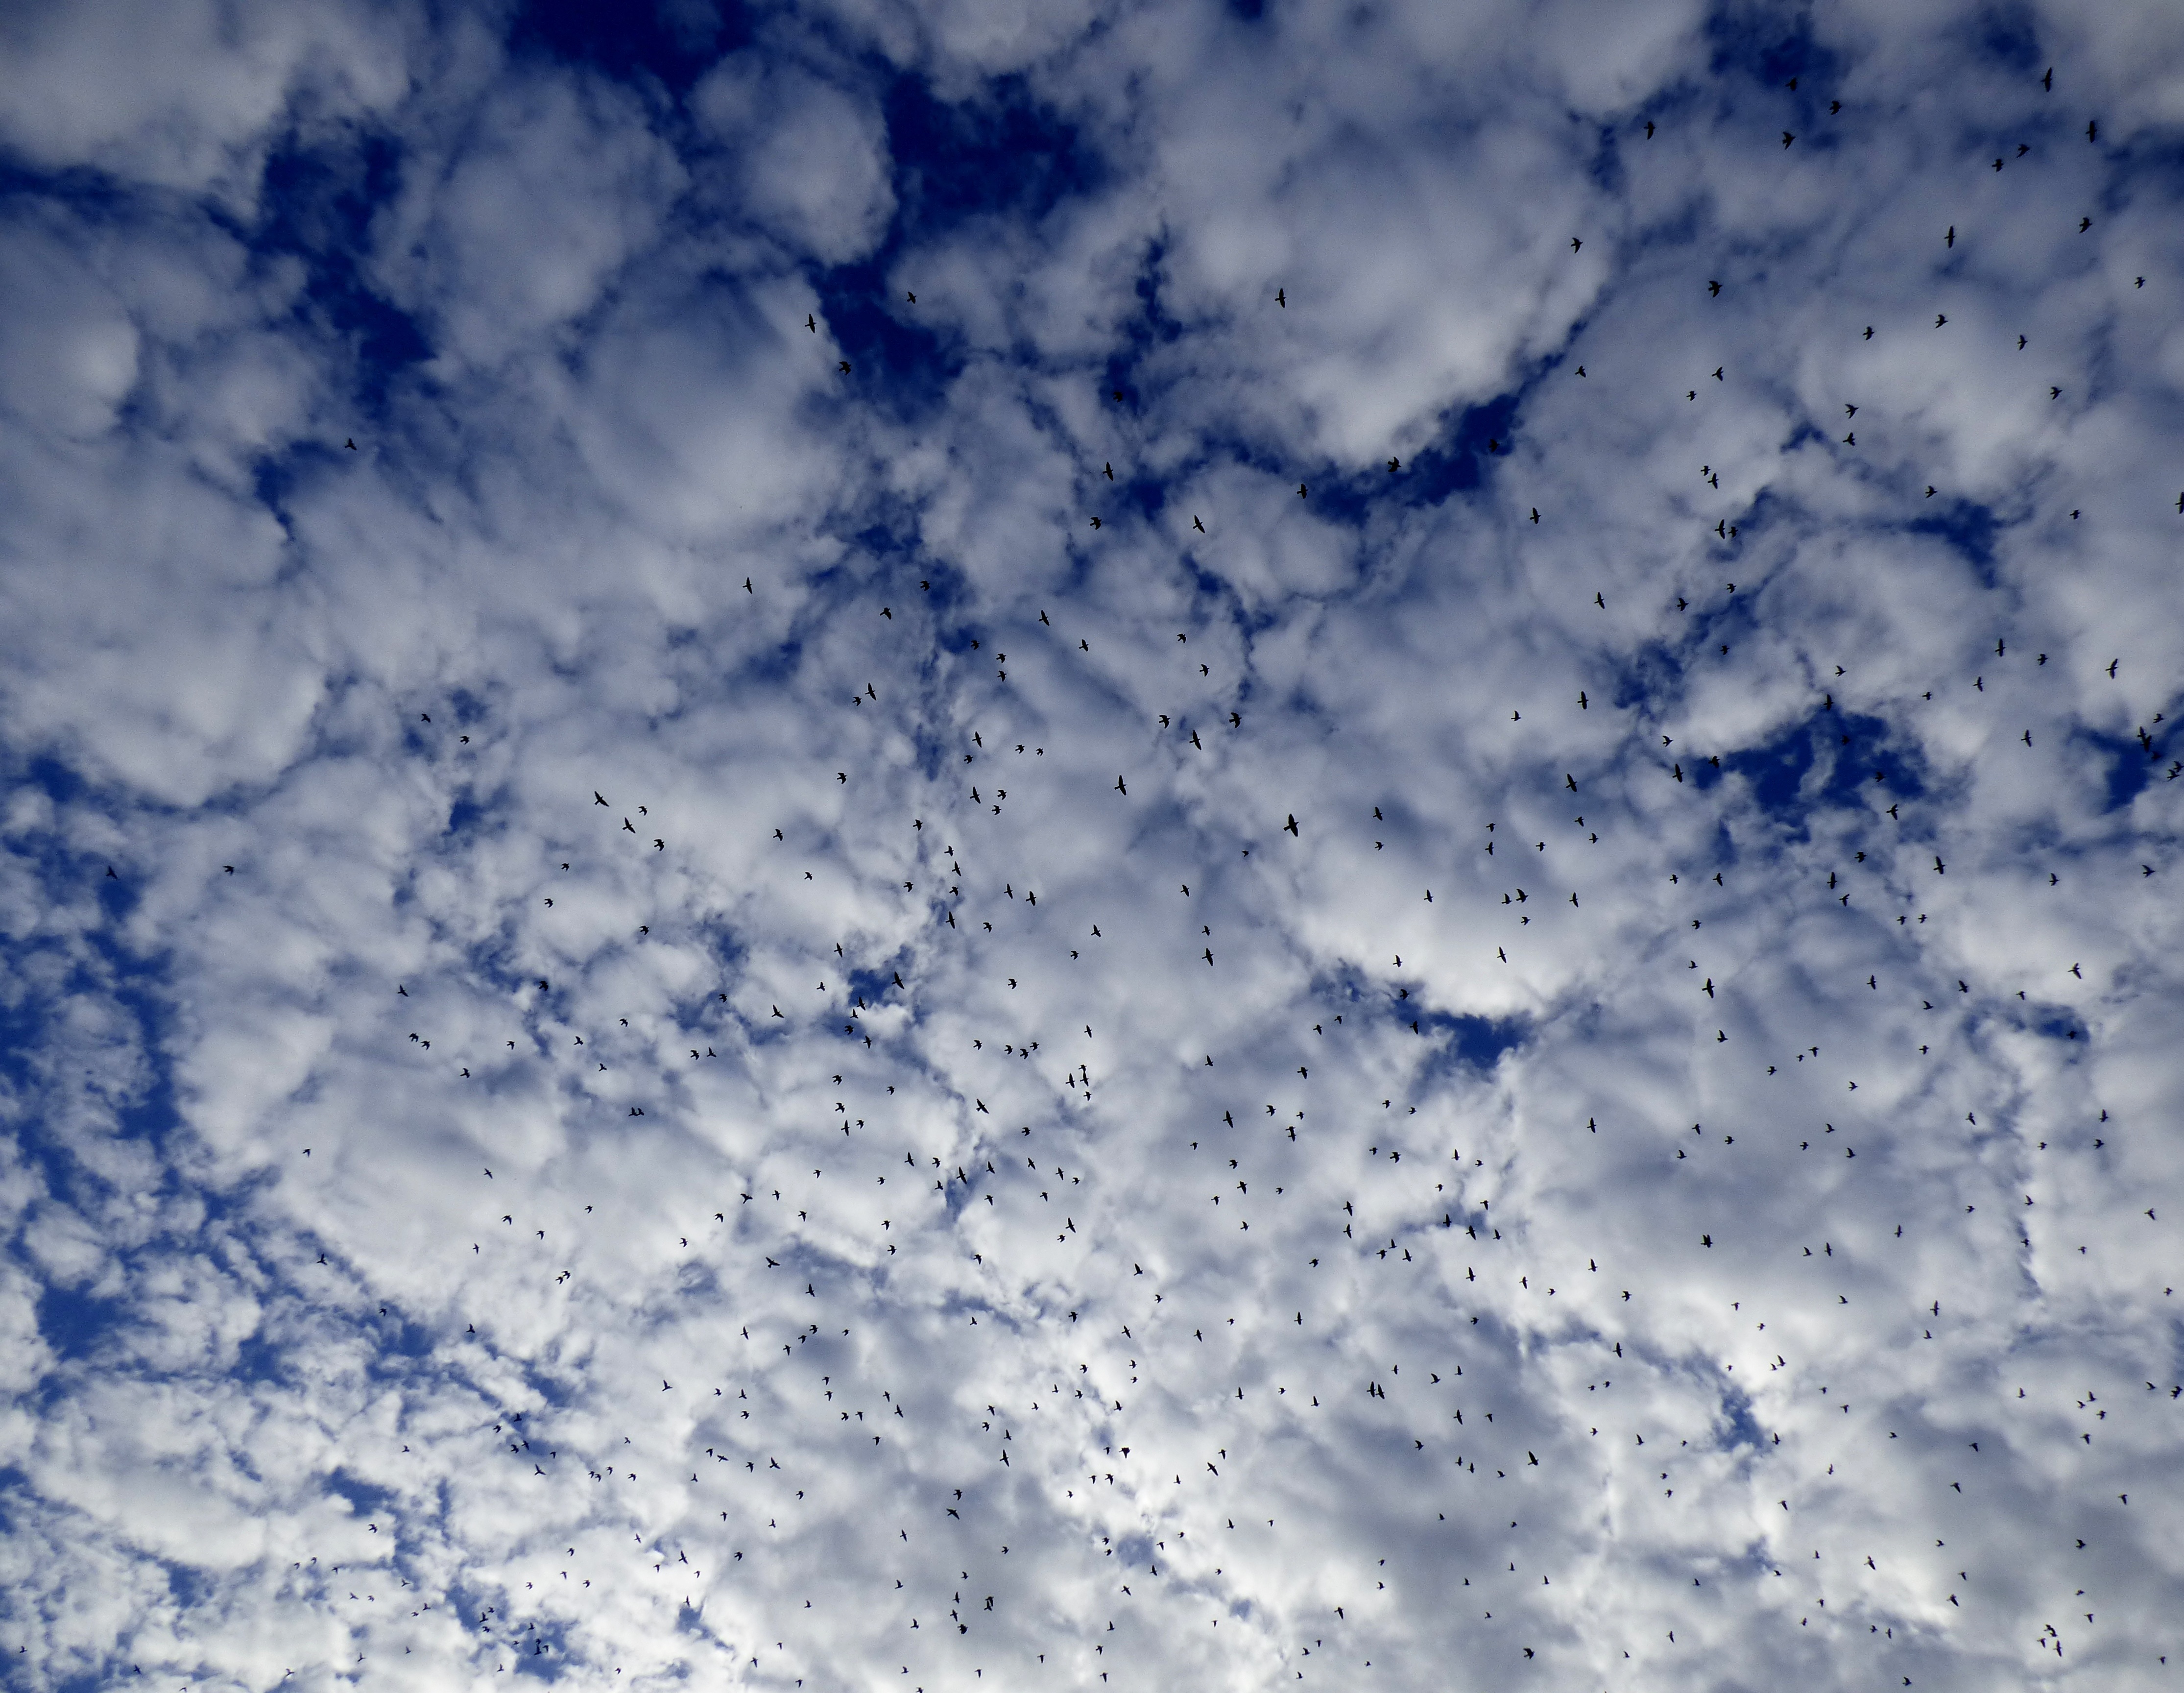
nature, cloud, sky, white, sunlight, air, atmosphere, fly, daytime, flight, cumulus, blue, black, pigeons, clouds, pigeon, migration, starling, starlings, flock of birds, meteorological phenomenon, sheep clouds, atmosphere of earth